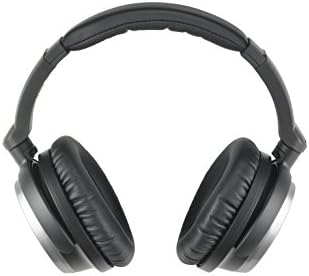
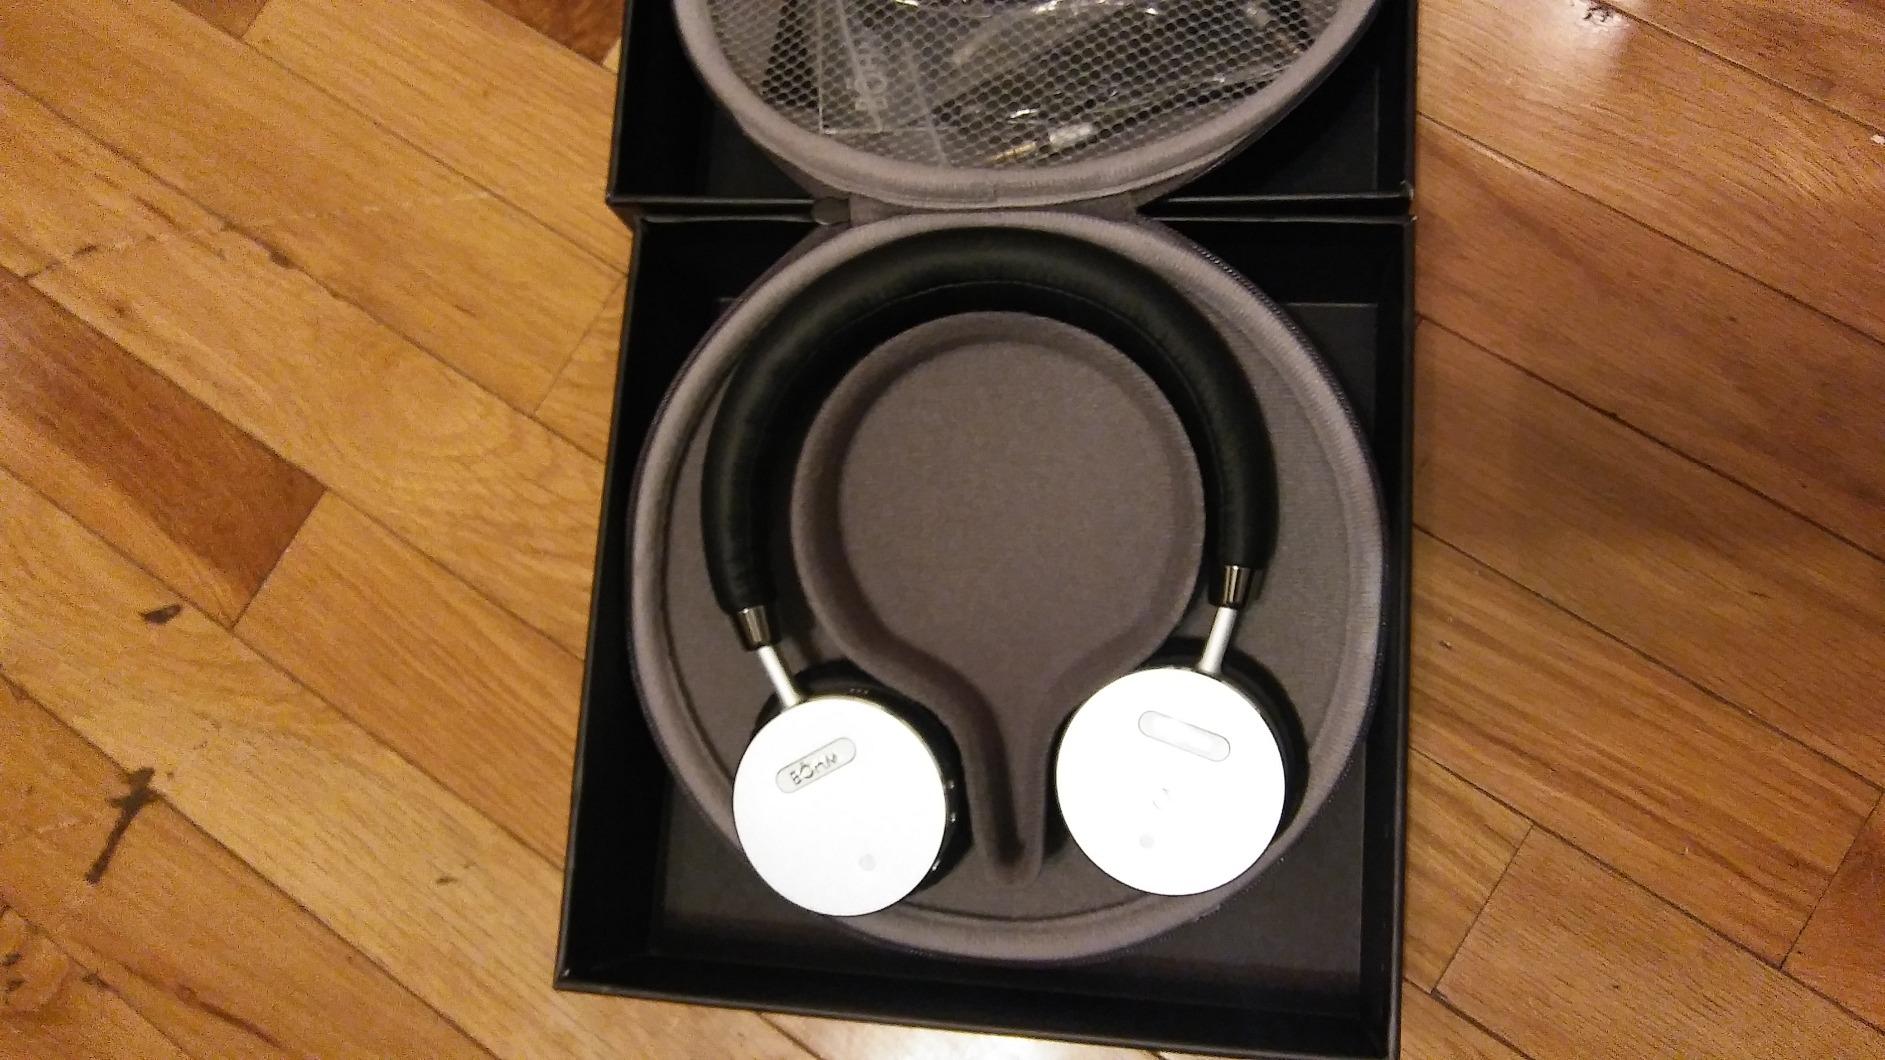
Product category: headphones
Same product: no